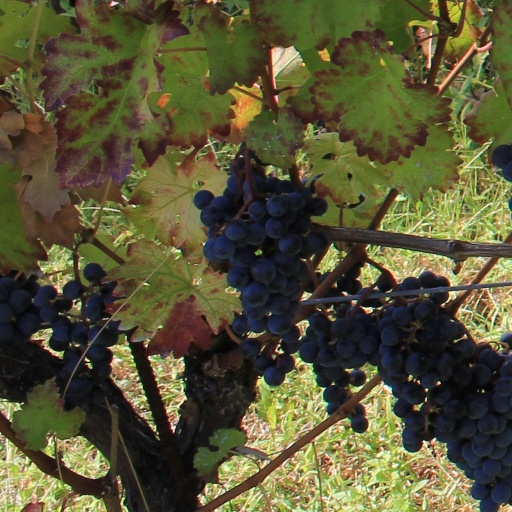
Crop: grape